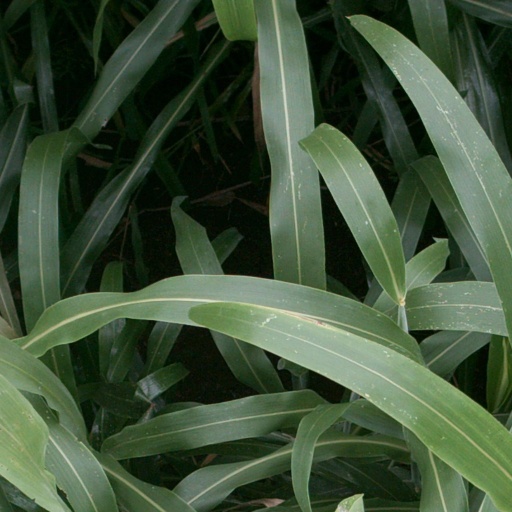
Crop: sorghum